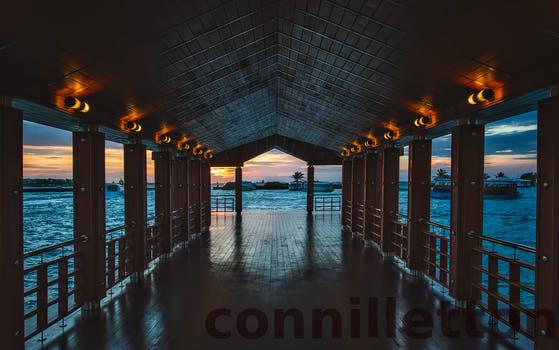
Label: Watermark